2011 Hawaii Bowl

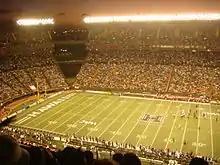
The 2011 Hawai'i Bowl was played at Aloha Stadium.

In the 1st quarter, Nevada threatened to score first when the Wolf Pack drove into the red zone. However, Cody Fajardo's pass was intercepted in the end zone, ending the drive. The rest of the 1st quarter remained scoreless.